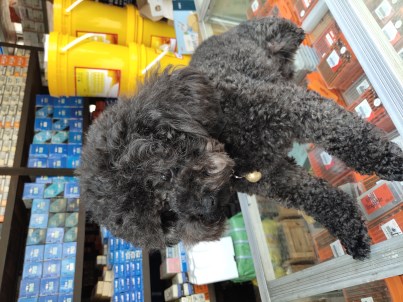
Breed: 7449-n000128-teddy